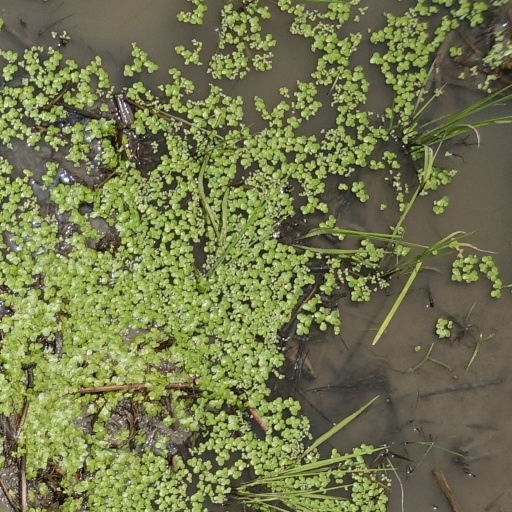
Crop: rice